Battle of the Saintes

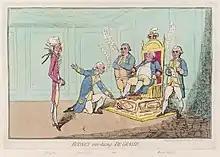
Caricature of Admiral Rodney presenting the Comte De Grasse to King George III

Following the Franco-American victory at Yorktown six months earlier and the change of Government in England, peace negotiations in Paris had begun among Britain, the American colonies, France, and Spain in early 1782. The battle had a significant effect on those talks when news arrived of its outcome in June. The result of the Battle of the Saintes transferred the strategic initiative to the British, whose dominance at sea was reasserted. News of the defeat reached the Americans, who soon realised they were unlikely to have much French support in the future. American General Nathanael Greene had high hopes of French assistance in the recapture of Charleston, but the defeat led to its abandonment.